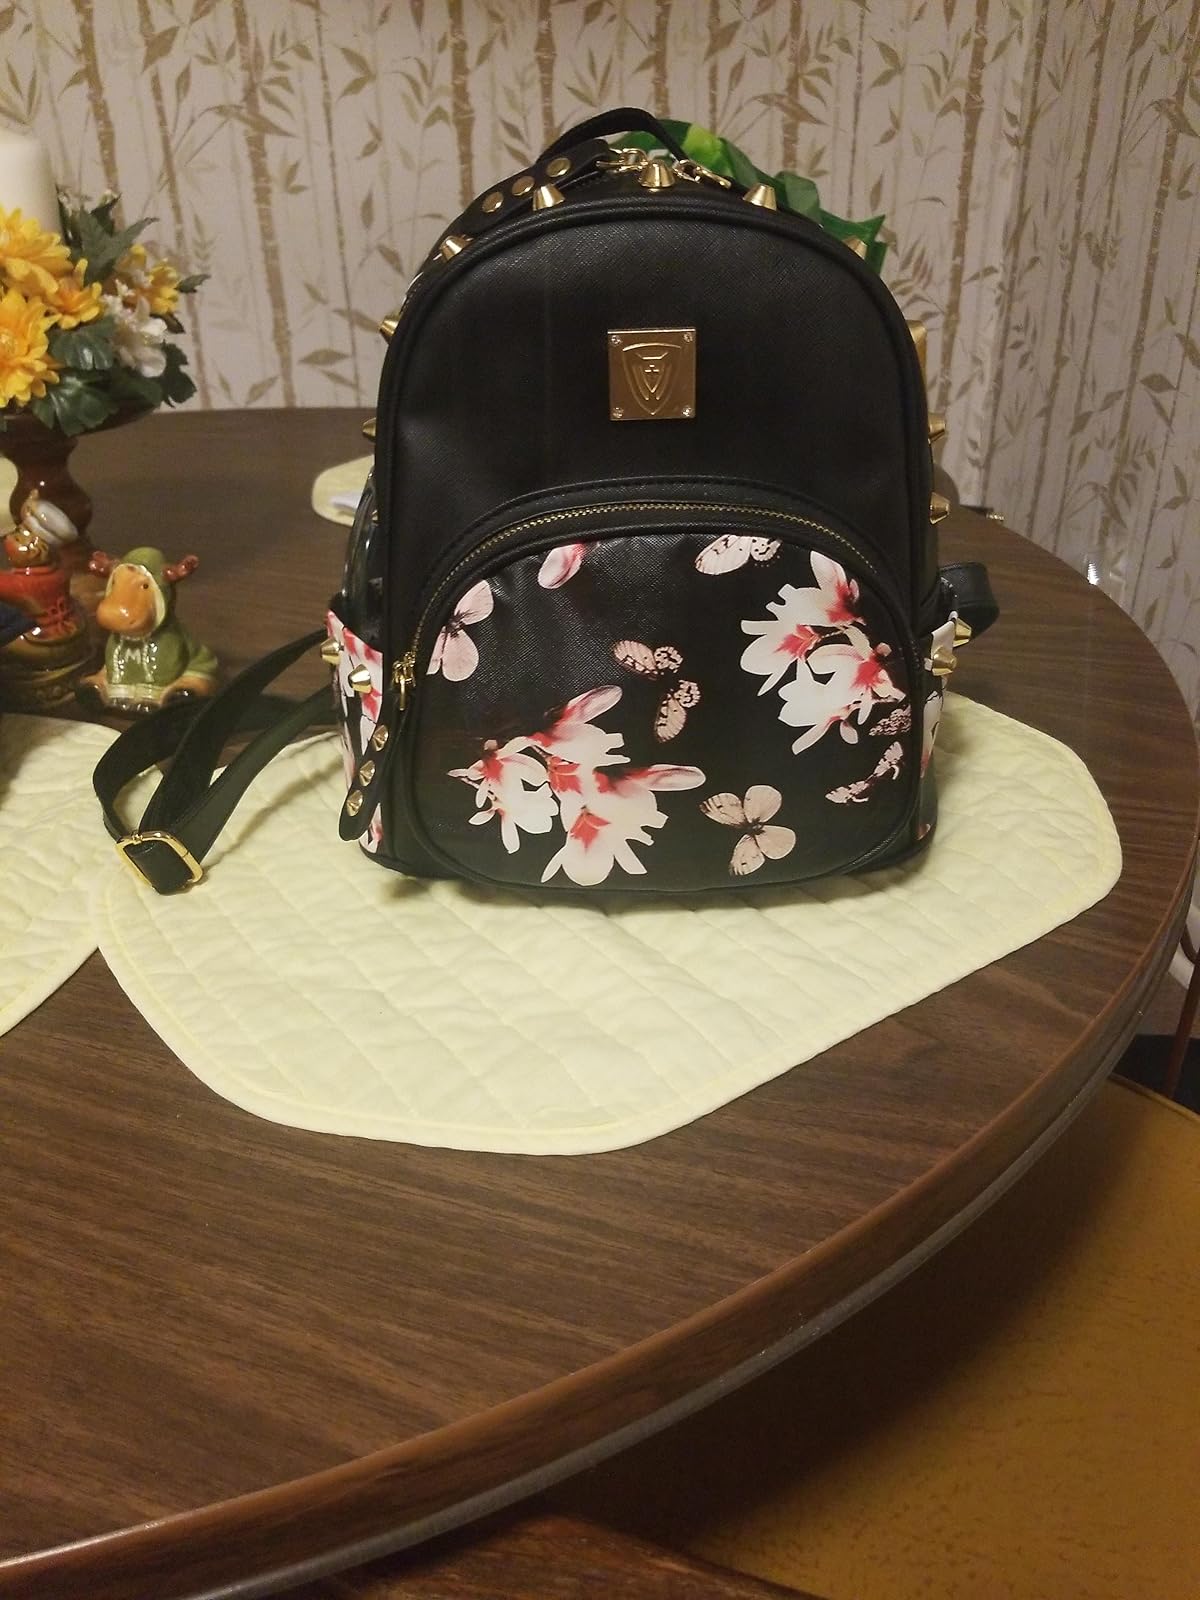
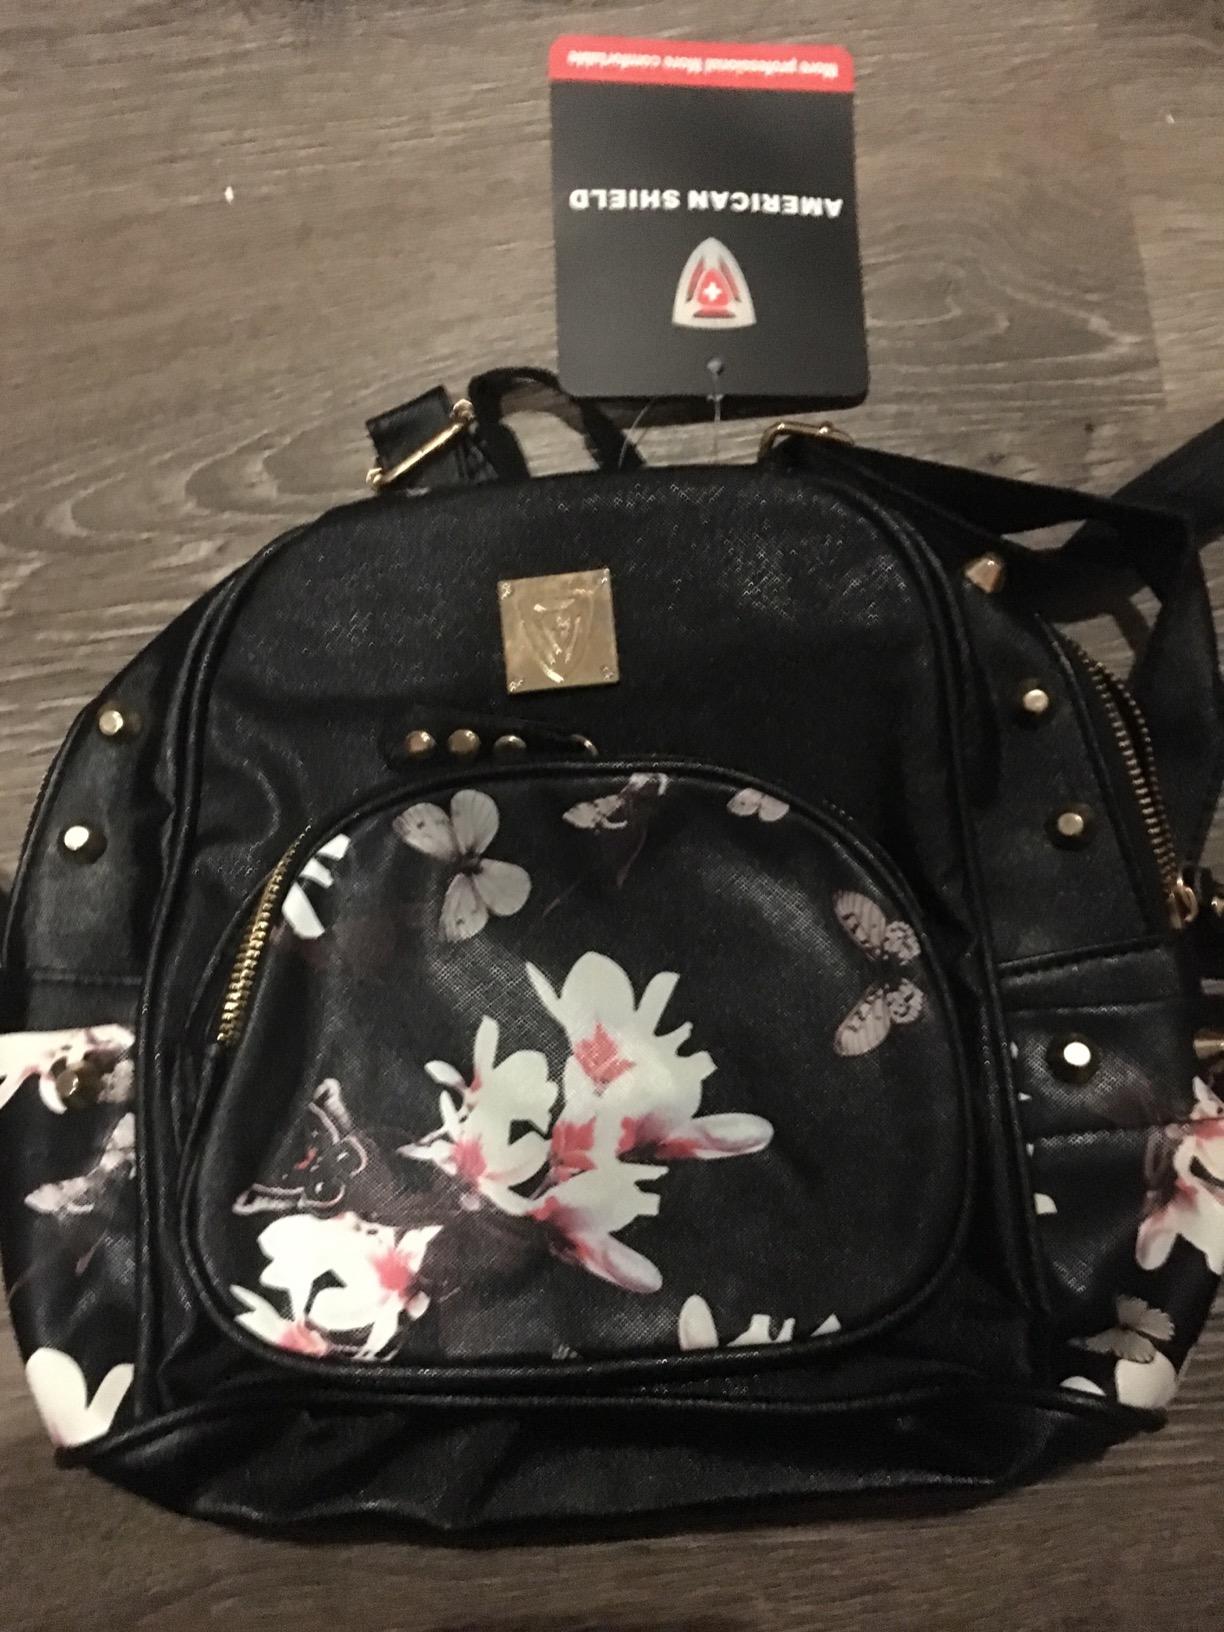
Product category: accessories_handbag
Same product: yes